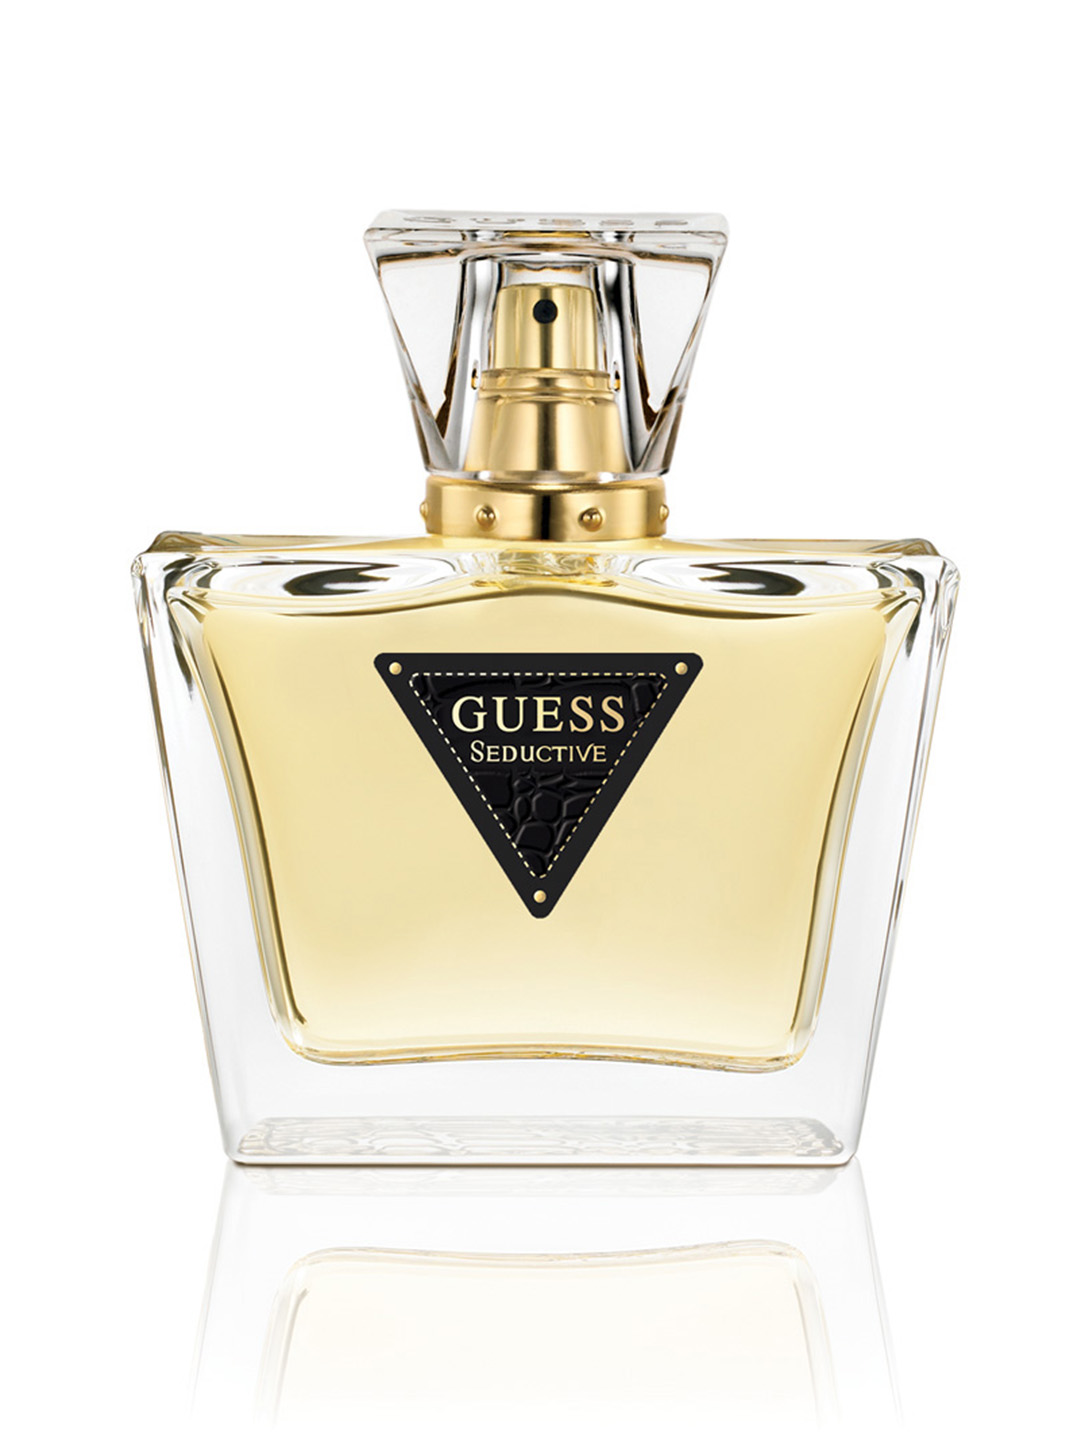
GUESS Seductive Women EDT Spray
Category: Personal Care / Fragrance / Perfume and Body Mist
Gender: Women
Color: NA
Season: Spring 2017
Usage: NA